Great Seal of Scotland

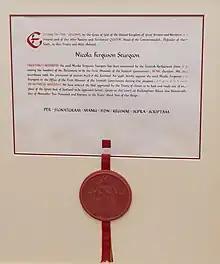
The Great Seal of Scotland during the premiership of Nicola Sturgeon

Strictly, the continuation of the Great Seal of Scotland was guaranteed by the Treaty of Union which provided that "a Seal in Scotland after the Union be alwayes kept and made use of in all things relating to private Rights or Grants, which have usually passed the Great Seal of Scotland, and which only concern Offices, Grants, Commissions, and private Rights within that Kingdom". Hence, the Scotland Act 1998 refers to the current seal as "the seal appointed by the Treaty of Union to be kept and made use of in place of the Great Seal of Scotland". Nevertheless, the seal is still commonly referred to as the Great Seal of Scotland.